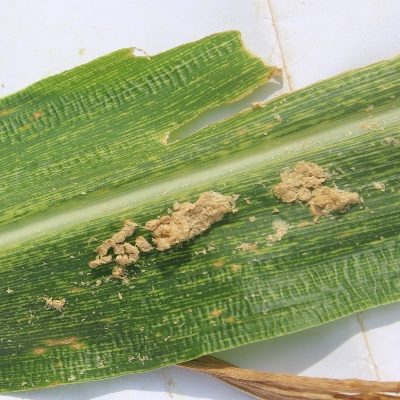
Crop: Maize
Condition: streak virus